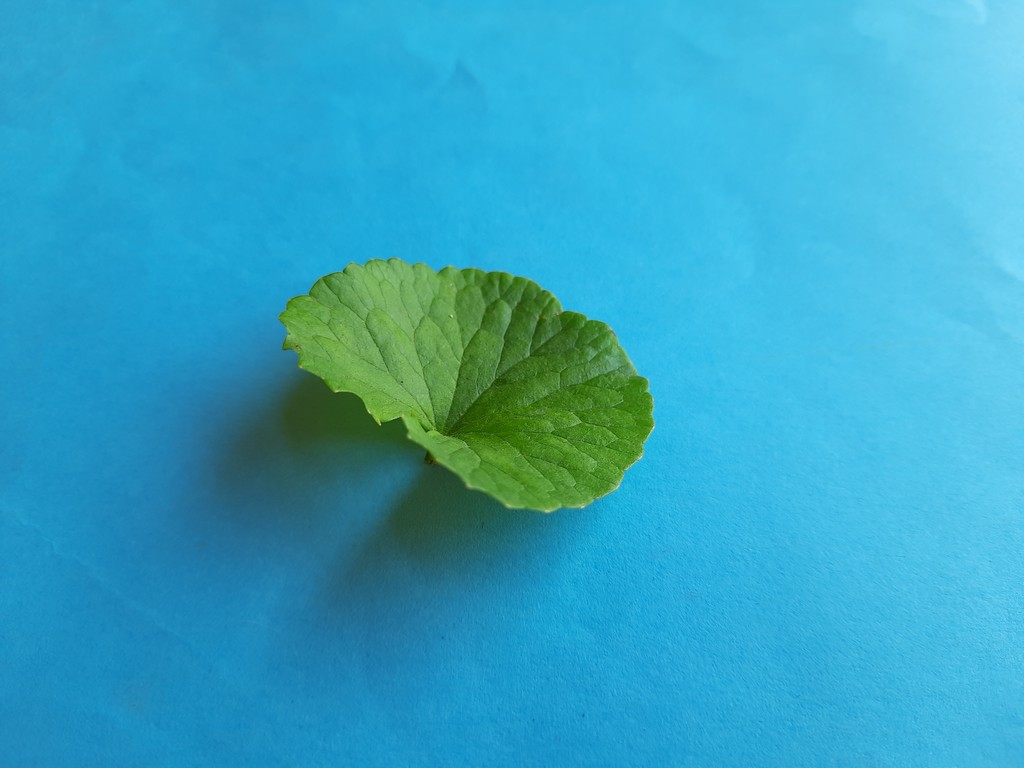
Label: Healthy